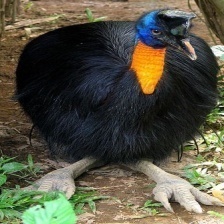
Species: CASSOWARY
Scientific name: CASUARIUS